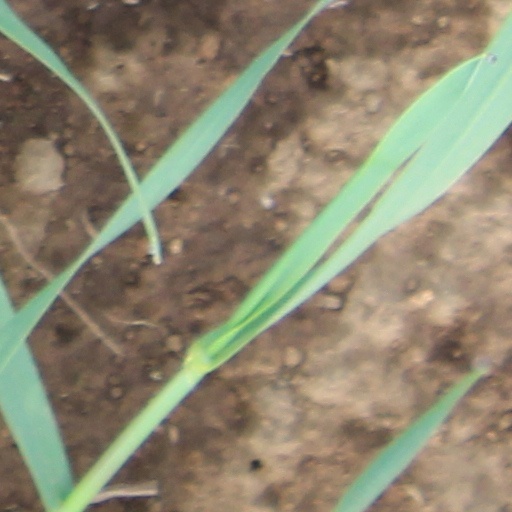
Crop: wheat